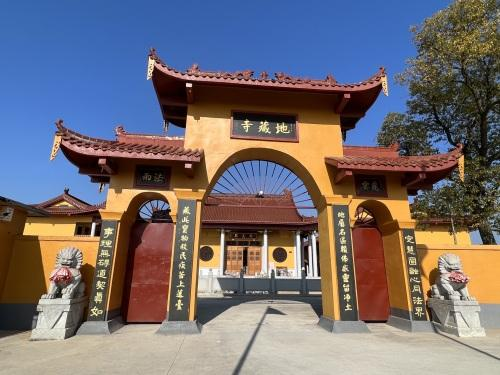
地标名称：地藏寺
所在城市：南昌市·南昌县